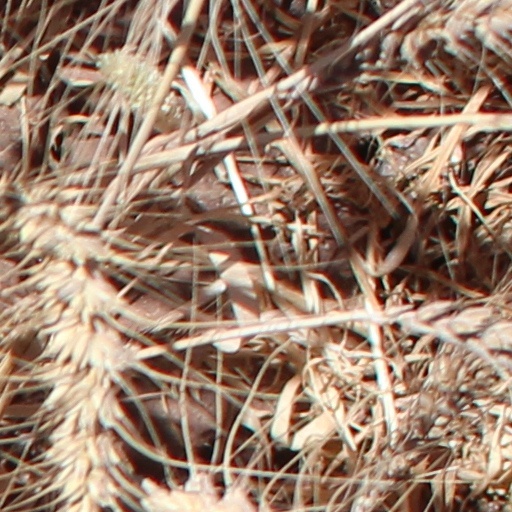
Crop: wheat